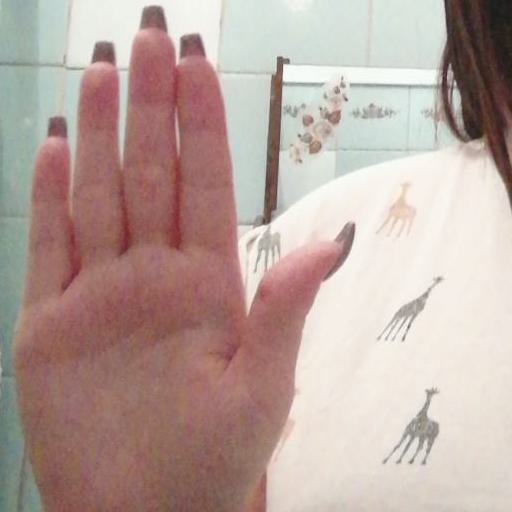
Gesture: stop